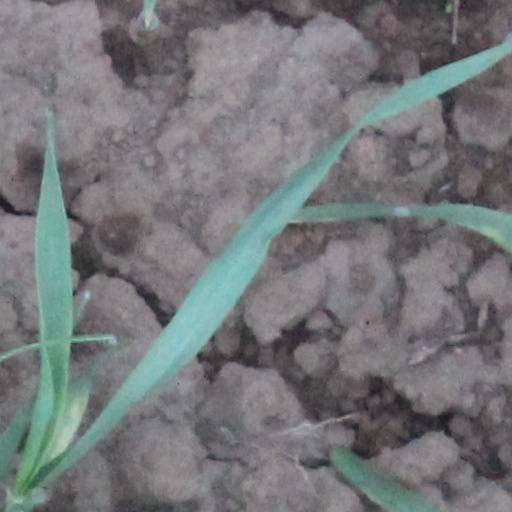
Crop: wheat